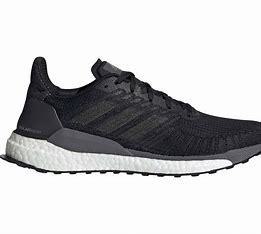
Brand: Adidas
Model: Solarboost 19